Australian frontier wars

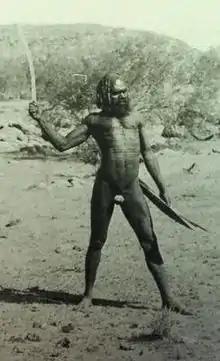
Aboriginal warrior

The effects of disease, loss of hunting grounds and starvation of the Aboriginal population were significant. There are indications that smallpox epidemics may have impacted heavily on some Aboriginal communities, with depopulation in large sections of what is now Victoria, New South Wales and Queensland up to 50% or more, even before the move inland from Sydney of squatters and their livestock. Other diseases hitherto unknown in the Indigenous populationsuch as the common cold, flu, measles, venereal diseases and tuberculosisalso had an impact, significantly reducing their numbers and tribal cohesion, and so limiting their ability to adapt to or resist invasion and dispossession.